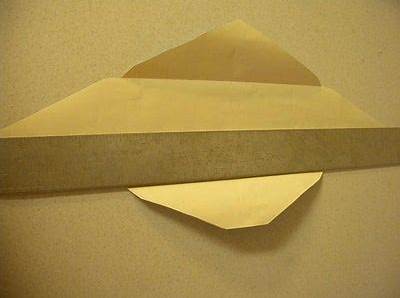
Label: paper